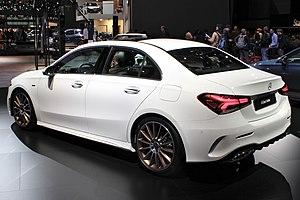
La Mercedes-Benz Classe A est une gamme d'automobile citadine et compacte du constructeur allemand Mercedes-Benz. Elle sera lancée en 1997 puis en 2004, renouvelée en 2012 et enfin en 2018.